Answer in natural language. Which point is closer to the camera taking this photo, point B  or point C? Choose between the following options: B or C
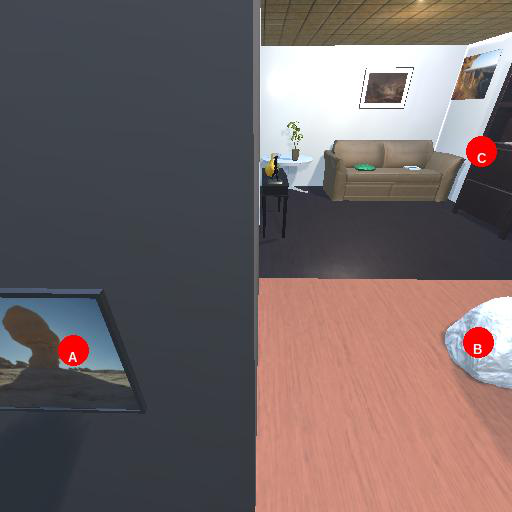
<answer>B</answer>